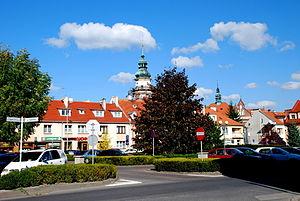
Syców ['sɨʦuf] est une ville de la voïvodie de Basse-Silésie, en Pologne. La commune urbaine-rurale fait partie du powiat d'Oleśnica.